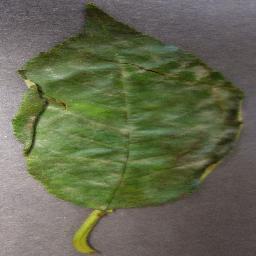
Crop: cherry
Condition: (including_sour)_powdery_mildew